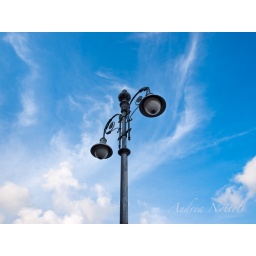
Lamps in front of Giardino Scotto in Pisa, like the wind blowing the cloud and the lamp altered the flow.